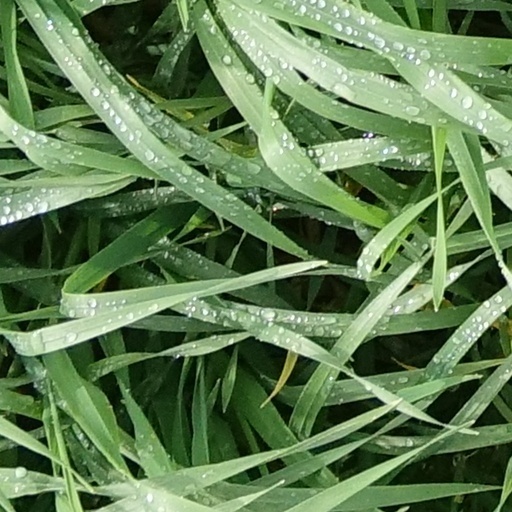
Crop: wheat